Climbing hold

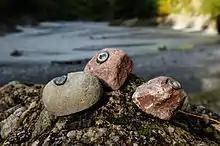
Natural stone climbing holds

A climbing hold is a shaped grip that is usually attached to a climbing wall so that climbers can grab or step on it. On most walls, climbing holds are arranged in paths called routes, by specially trained route setters. Climbing holds come in a large array of sizes and shapes to provide different levels of challenge to a climber. Holds are either bolted to a wall via hex-head bolts and existing t-nuts or they are screwed on with several small screws. In extreme cases, concrete anchors may be used (if putting holds on the underside of a bridge, for example).